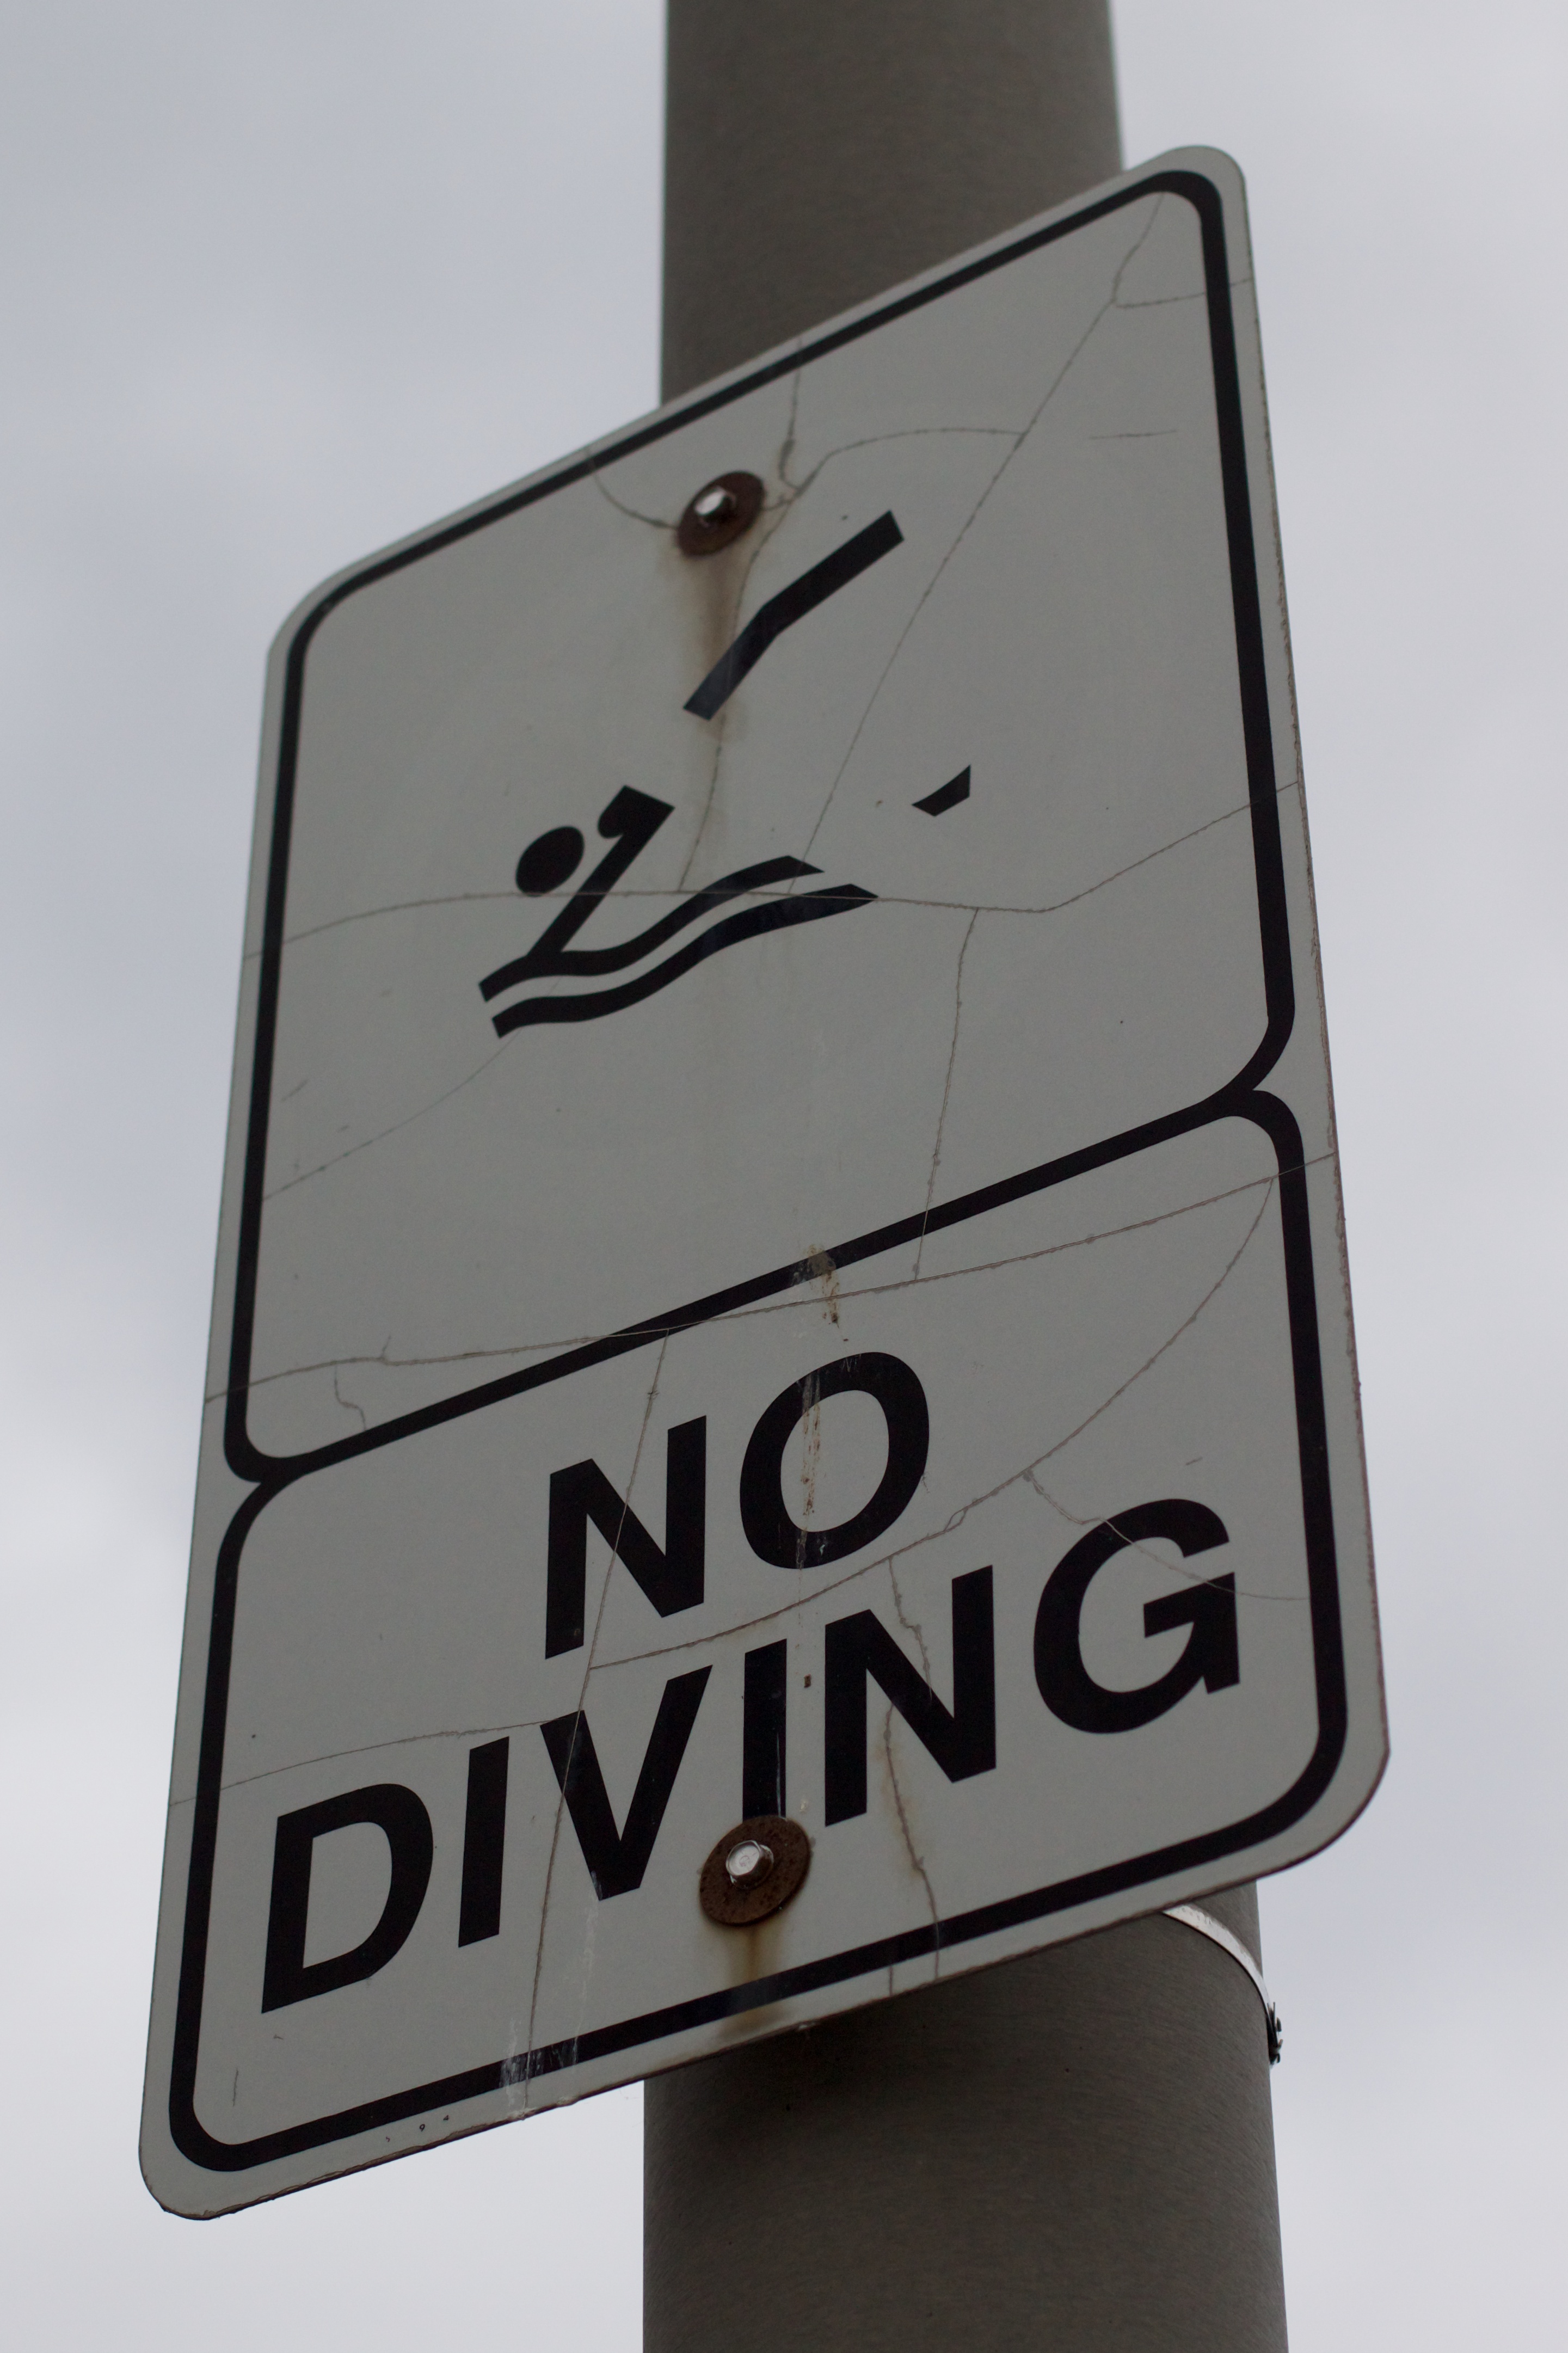
number, sign, street sign, signage, brand, font, odyssey